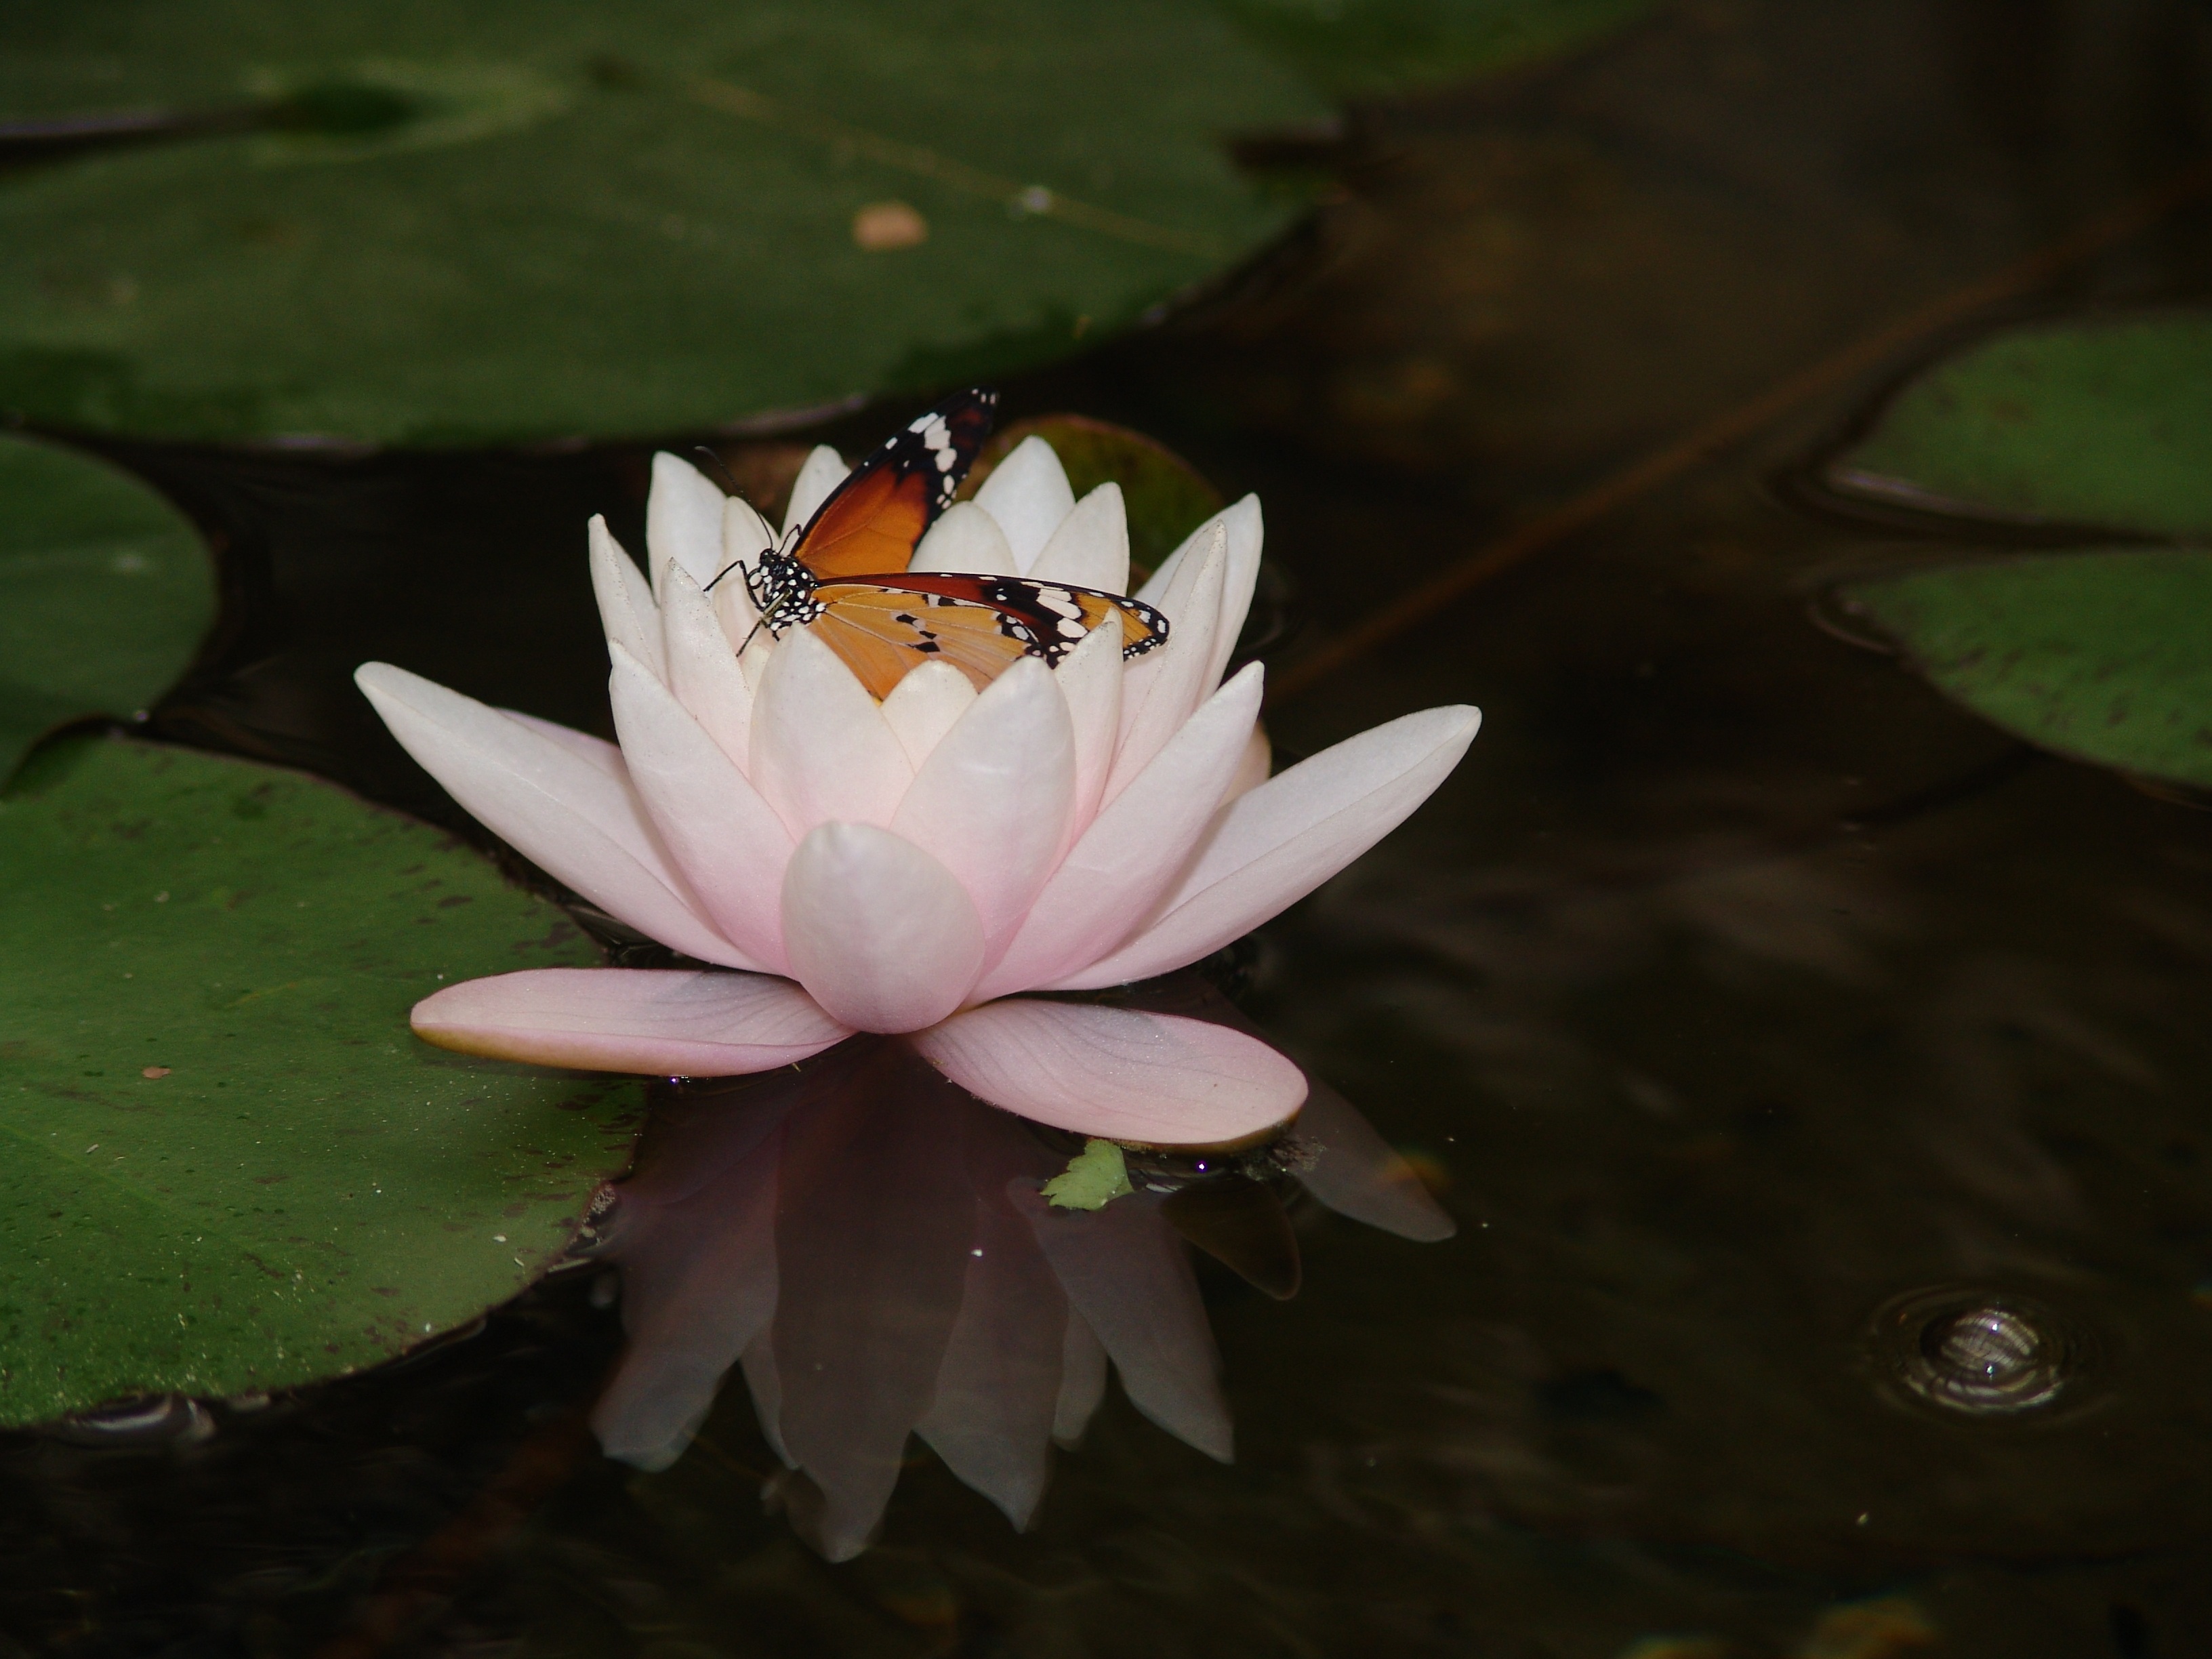
water, nature, blossom, plant, leaf, flower, petal, green, botany, butterfly, sacred lotus, aquatic plant, flora, water lily, monarch, close up, lotus, lily, macro photography, flowering plant, land plant, lotus family